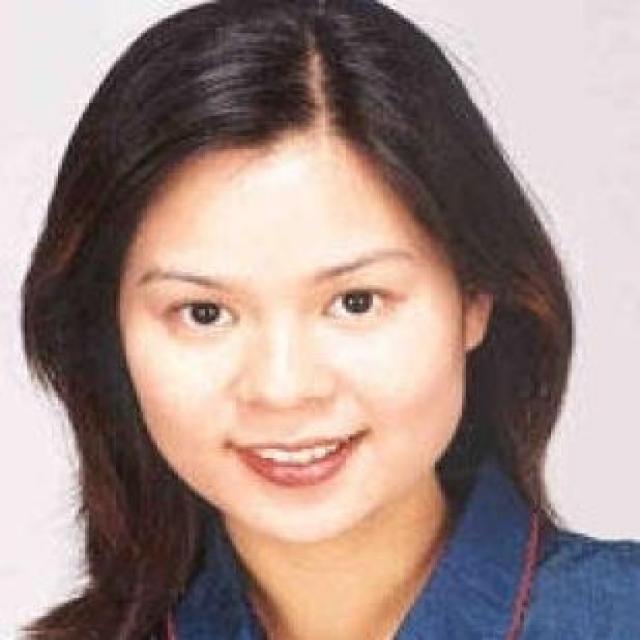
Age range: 21-44